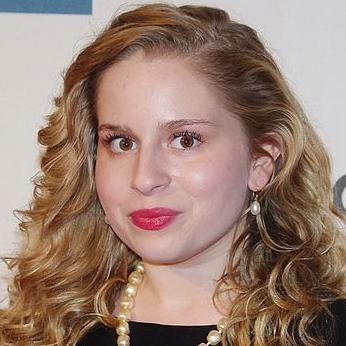
Age: 17